Holy Family Co-Cathedral, Kuwait

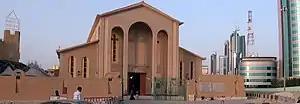
Holy Family Cathedral, Kuwait City.

Holy Family Co-Cathedral, formerly known as Holy Family Cathedral, is a Catholic co-cathedral in Kuwait City. The church is situated in the east side of Kuwait City, in the Qibla area. The land was donated by the government of Kuwait. Architect Emilio Tenca designed the cathedral, The first stone was laid on January 27, 1957 and the cathedral was consecrated on March 16, 1961.